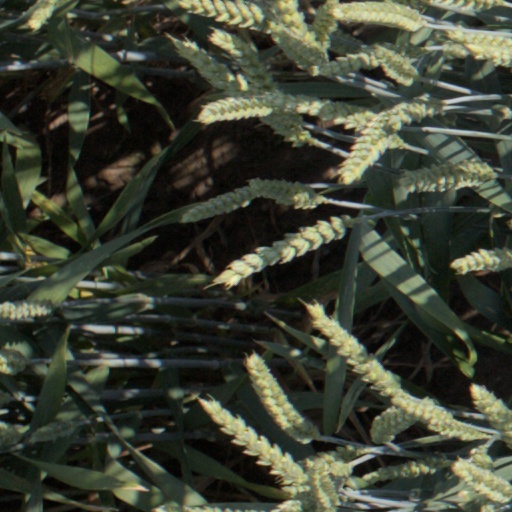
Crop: wheat